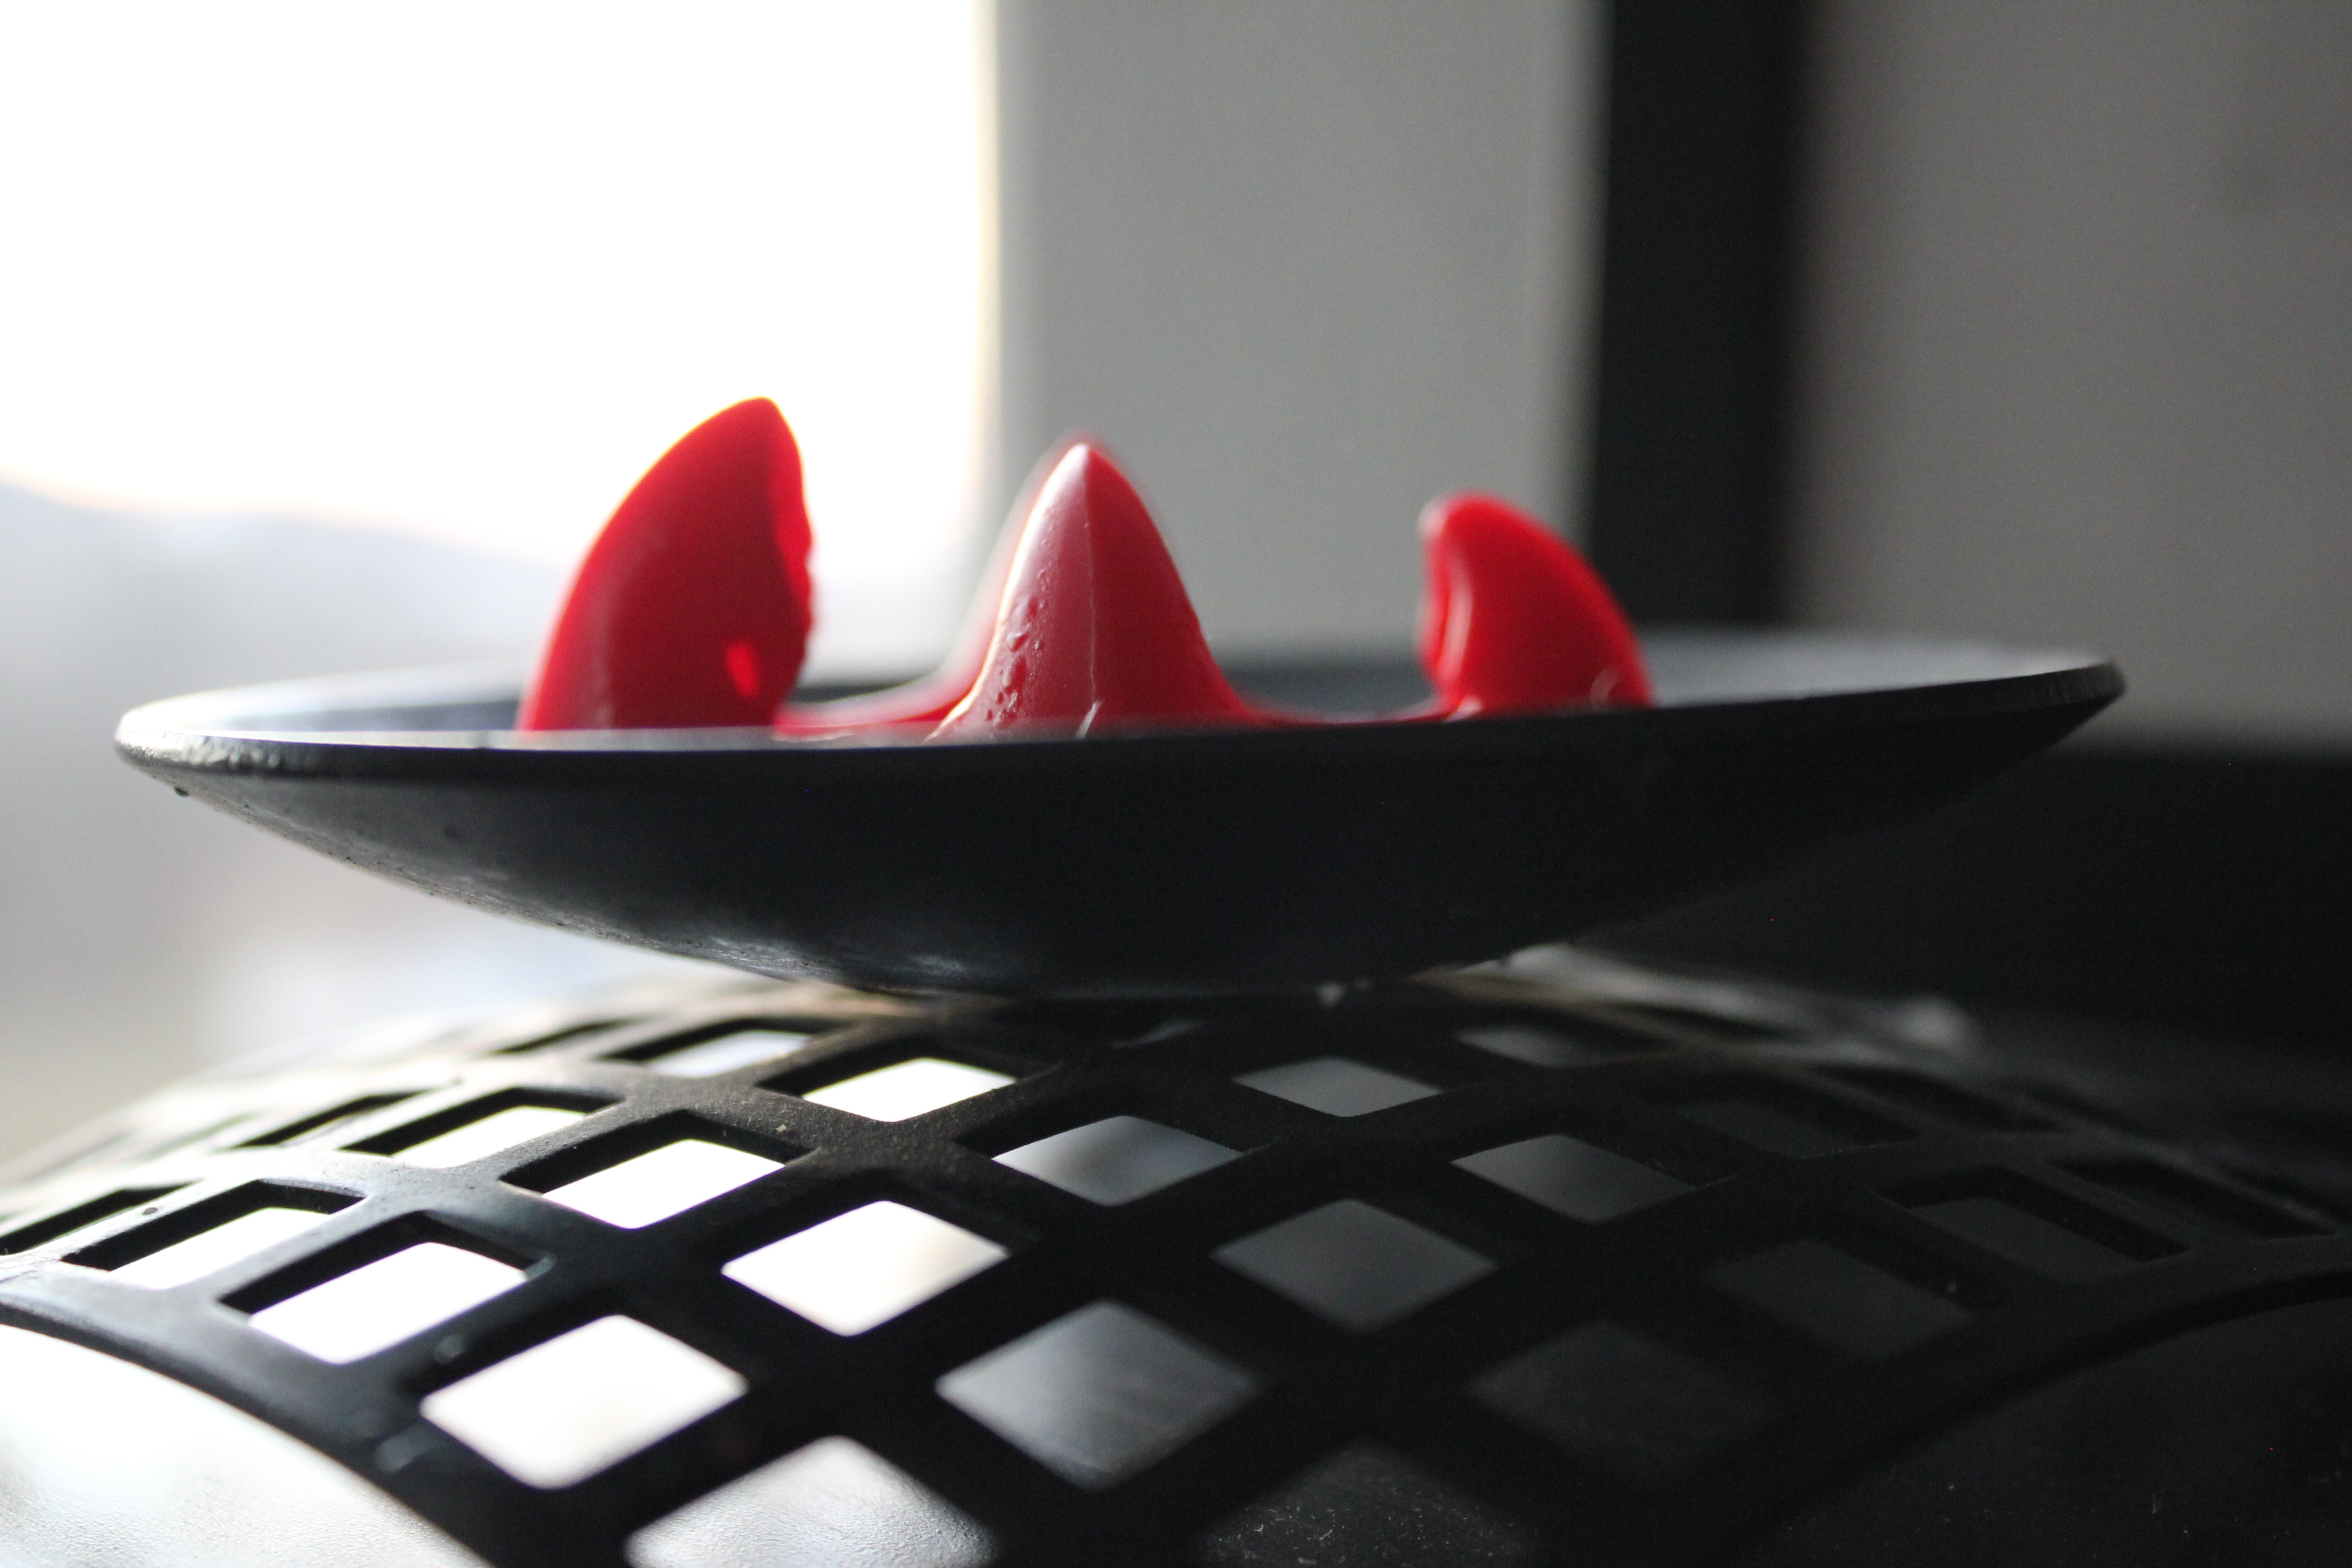
white, wheel, red, metal, black, candlestick, glasses